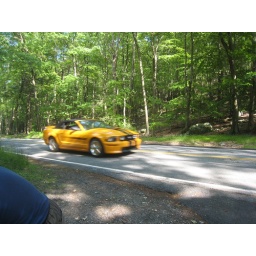
one of a few people just driving alone enjoying the nearly closed off road in their very nice car